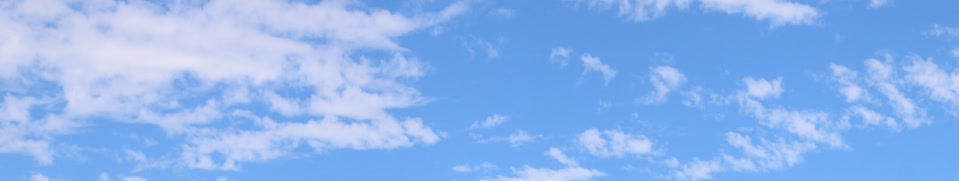
Cloud type: Cirrocumulus